Jindabyne, New South Wales

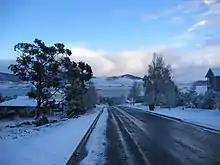
Jindabyne in winter

Jindabyne has an oceanic climate ("Cfb"). Diurnal range is high across the year owing to its sheltered valley location. Rainfall is low, with a slight peak in spring–summer and a notable drop in winter. Snowfalls are common in the region through winter and spring, but are generally light owing to its position on the leeward side of the ranges. In mid-July in 2004 and 2005, snow fell up to half a metre or 2 ft following freak snowfalls over a large area of New South Wales.